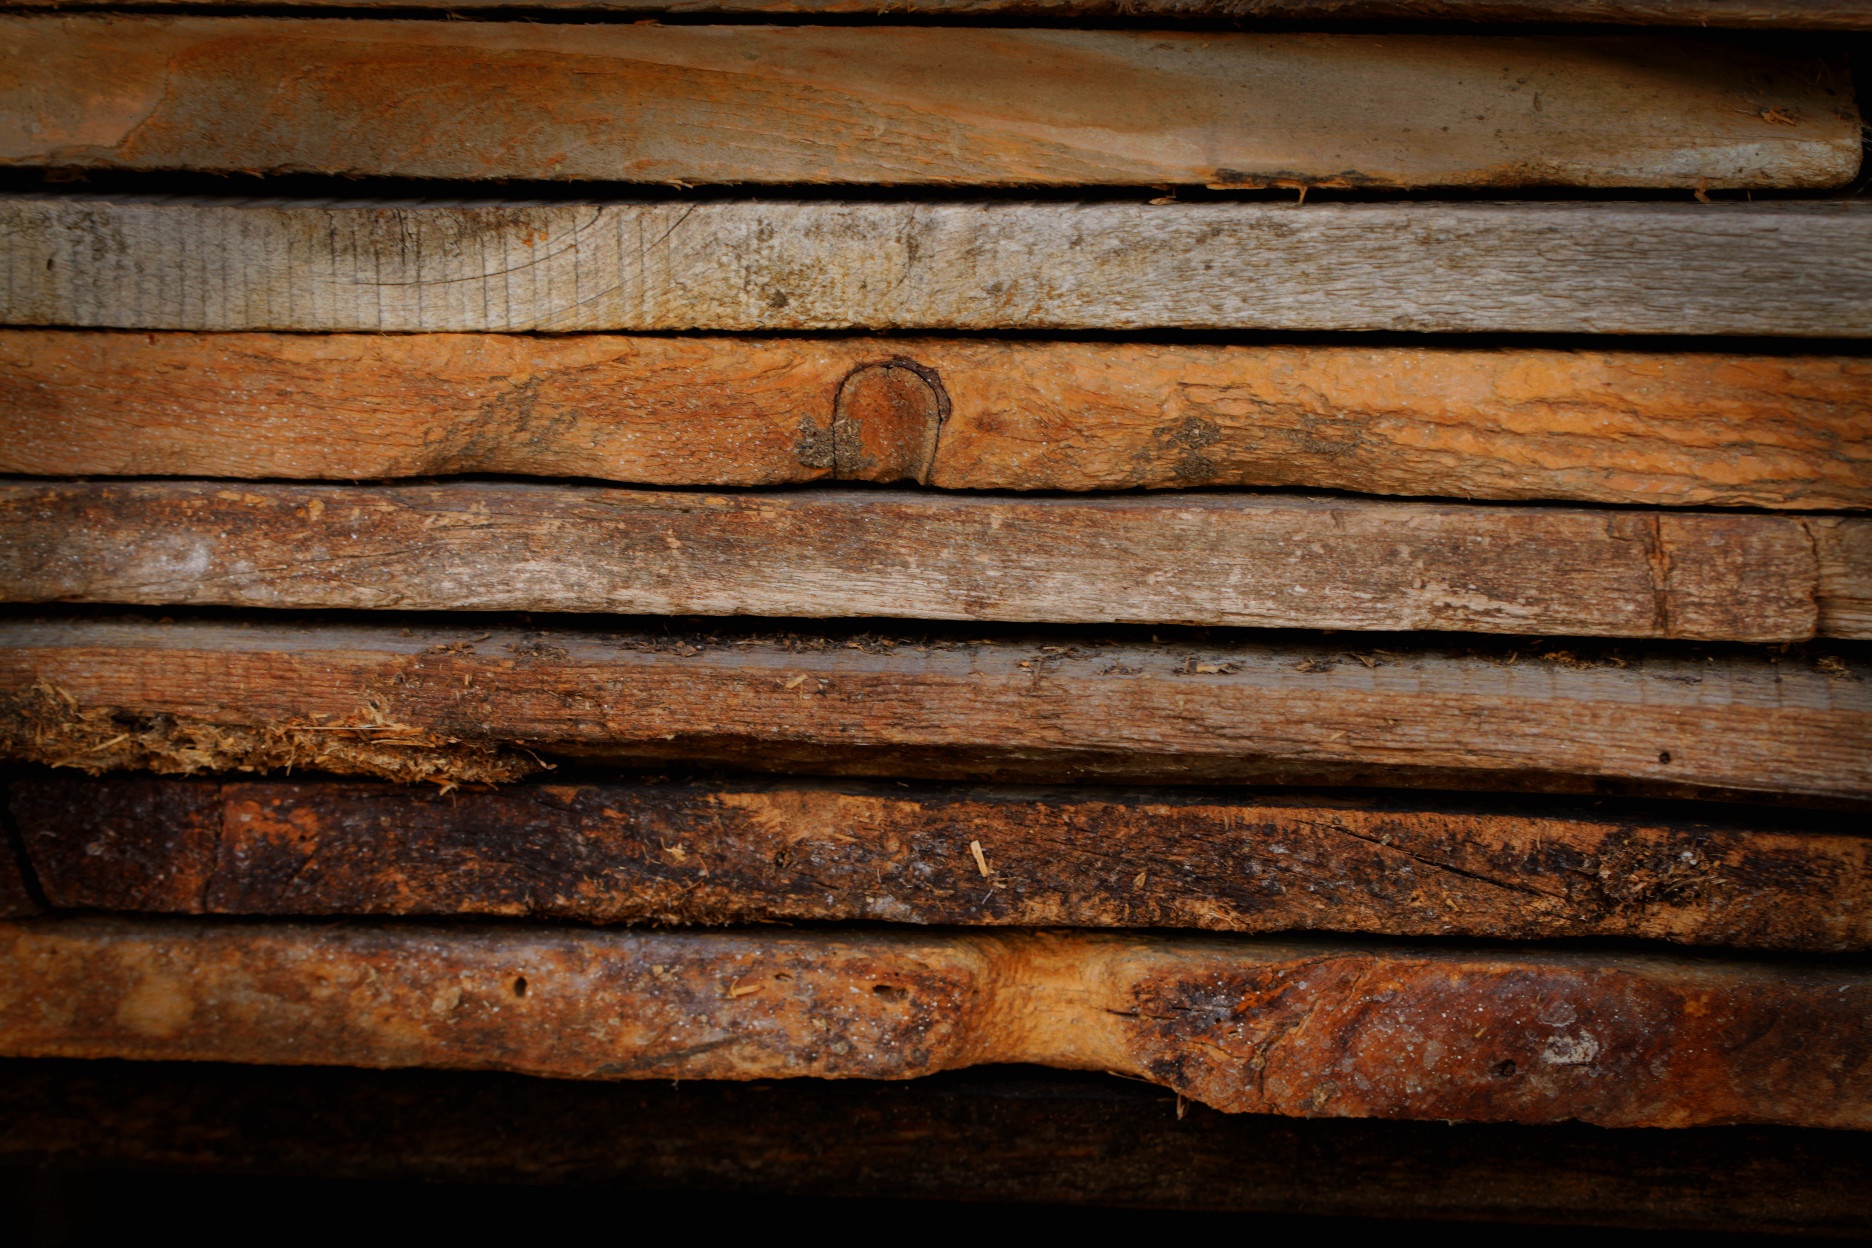
wood, texture, plank, floor, wall, beam, lumber, material, hardwood, wood flooring, wood stain